Dream Chronicles 2: The Eternal Maze

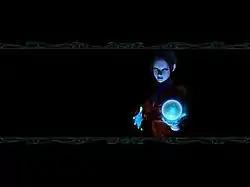
Lilith is casting a dream spell by using her powerful crystal ball.

A mortal woman named Faye had a dream in which she was on the search for her fairy husband Fidget. The couple was almost united until the Fairy Queen of Dreams, Lilith, separated them. Lilith brought Fidget with her and transported Faye to a forgotten Fairy prison from which no mortal had ever escaped. Waking up from Lilith's dream spell, Faye soon realizes her situation, which makes her feel deeply confused. Fortunately, the Fairy Queen of Flora and Faye's mother-in-law, Aeval, appears and is able to communicate with Faye through magic plants, helping her daughter-in-law to find a way out. Escaping from the prison, Faye explores the Ancients' Place, known as the Fairy race's birthplace, where Fairies used to live a long time ago. She has to encounter numerous magical obstacles carefully arranged by Lilith, who still wants to prevent Faye from interfering with her plan to marry Fidget, and increase her own power through their union. Aeval looks into the nearest crystal ball, and informs Faye that her daughter Lyra is no longer sleeping in her bed: thus it is assumed that Lilith has taken her hostage. Aeval asks Faye to hurry on her way, because Fidget's hope of being rescued is fading, and he may succumb to marrying Lilith.